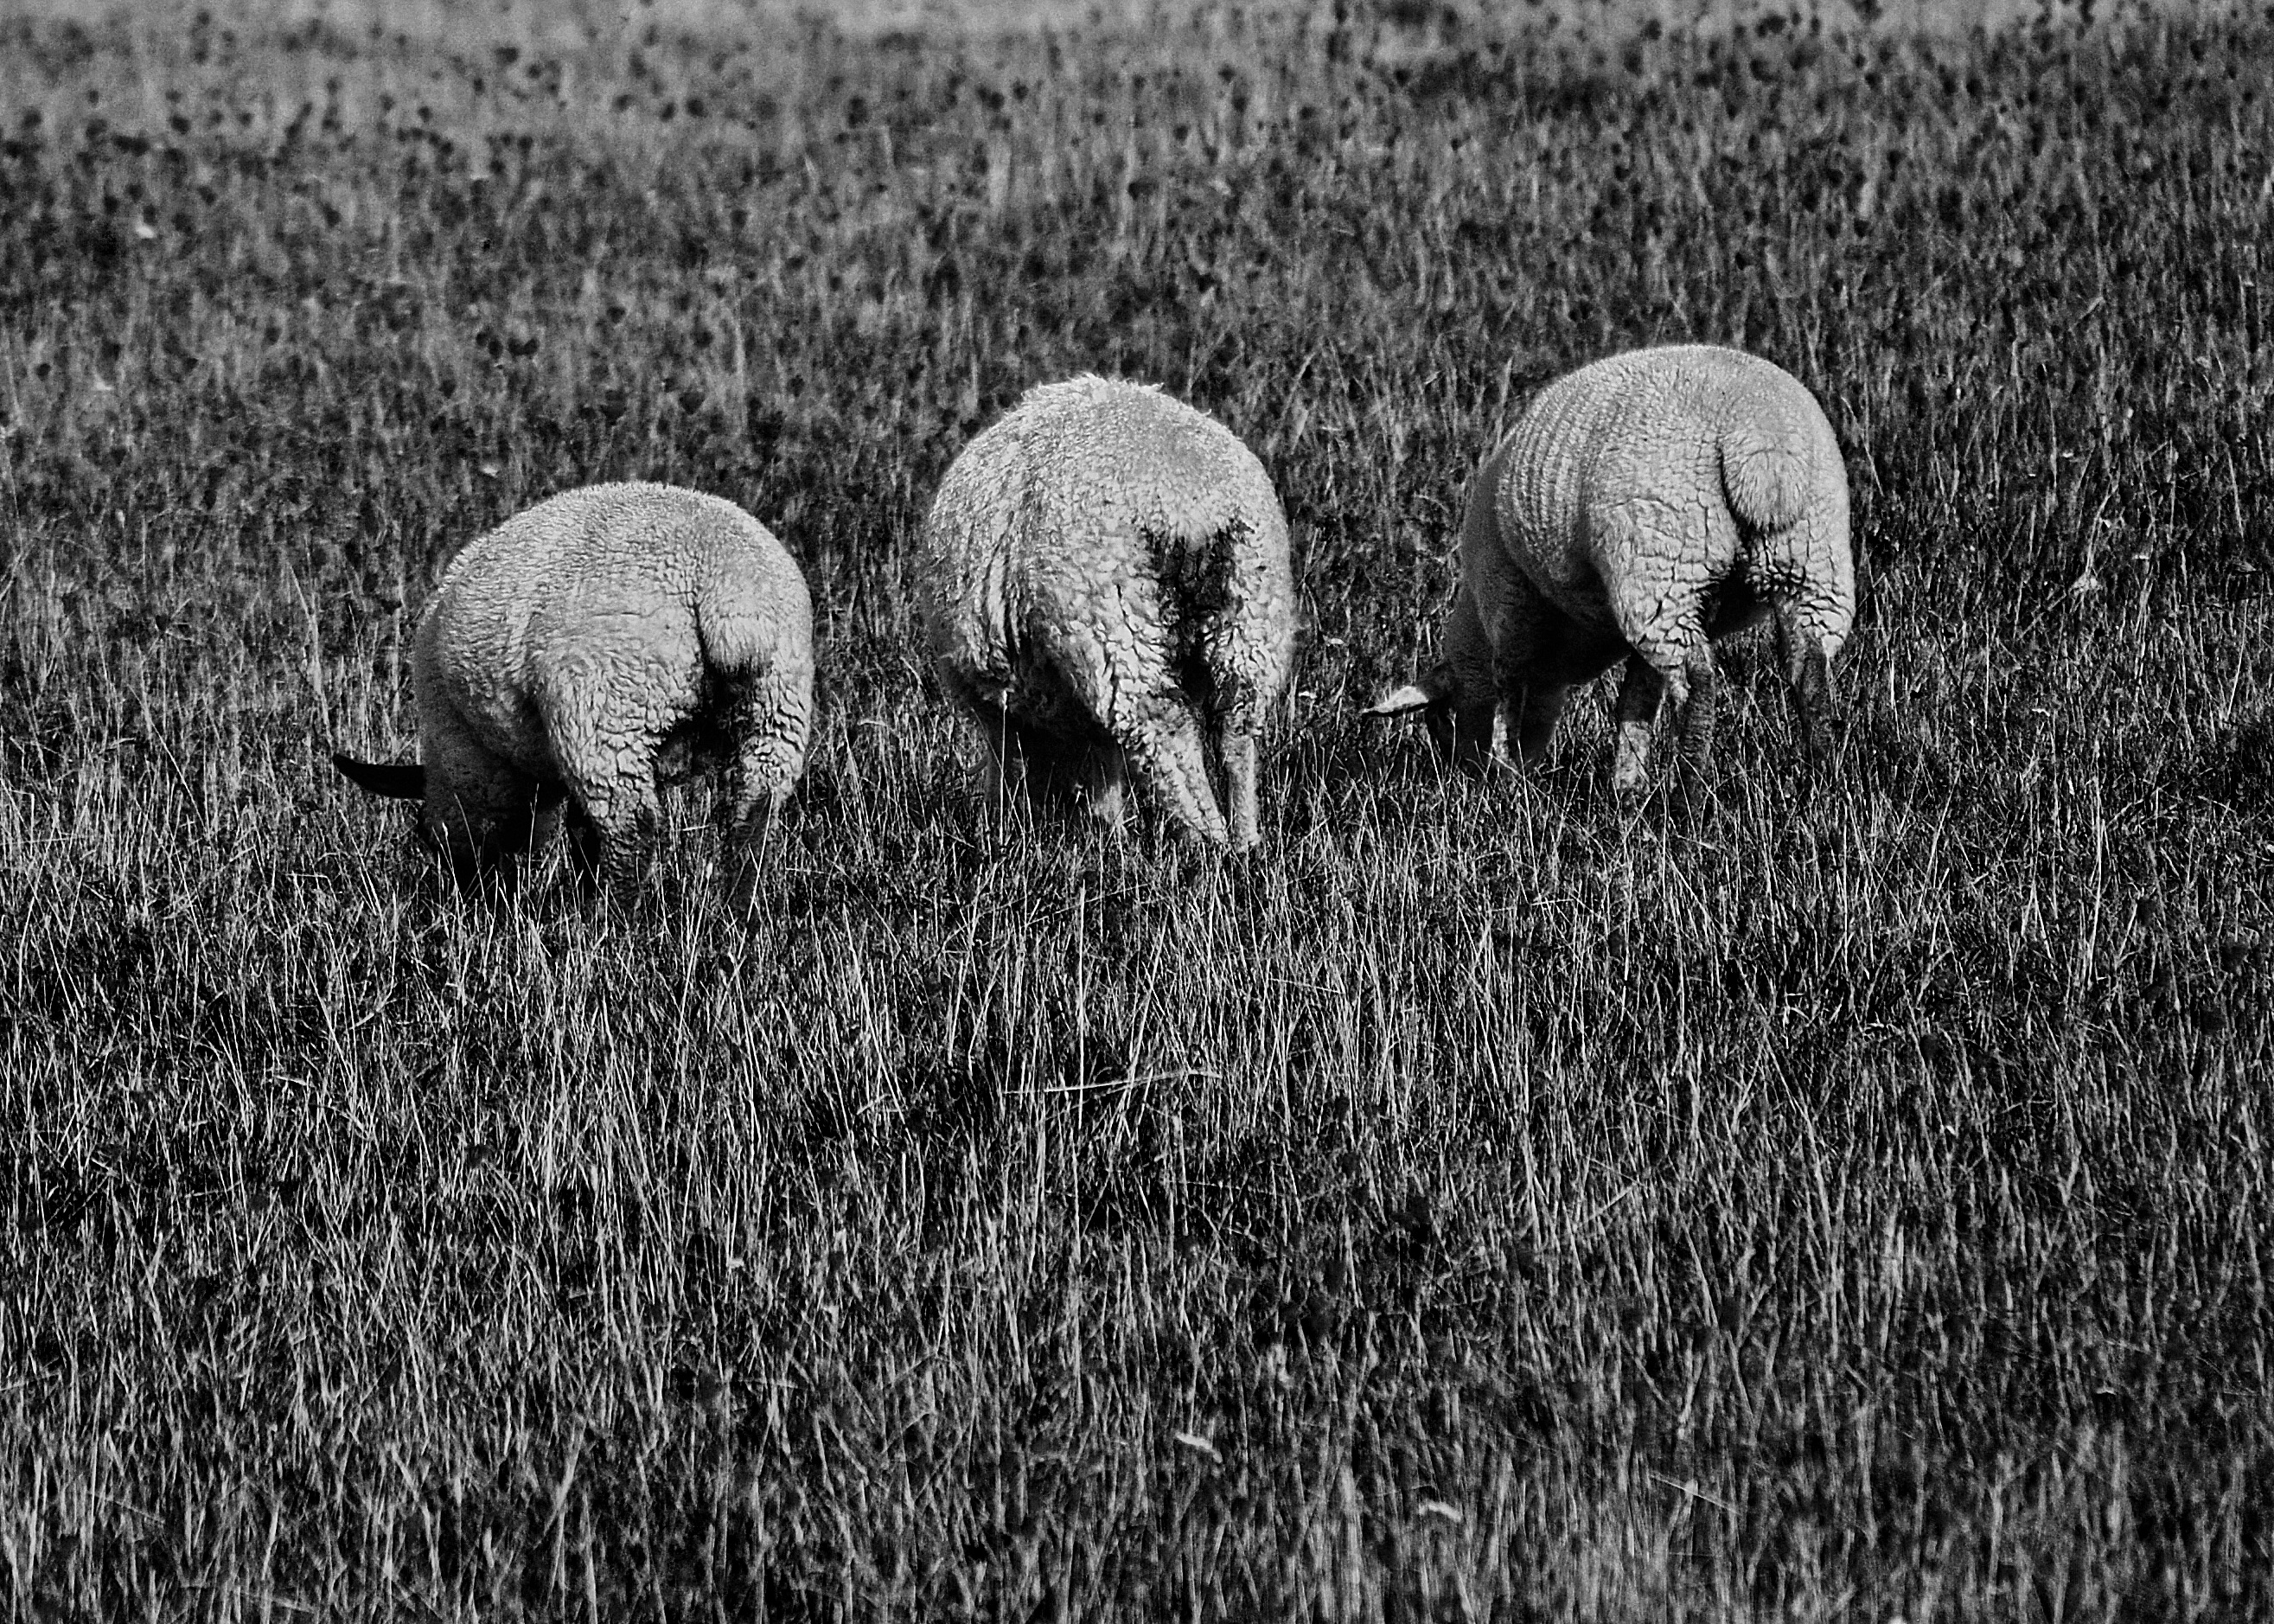
nature, grass, black and white, group, white, field, animal, wildlife, wild, grazing, sheep, soil, mammal, black, monochrome, behind, posing, art, background, grassland, sheeps, side, rear, backside, back view, monochrome photography, grass family, nerivill1